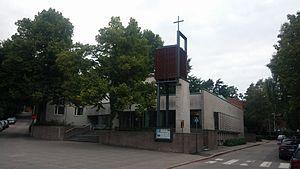
L'église de Munkkiniemi est une église luthérienne située dans le quartier de Munkkiniemi à Helsinki en Finlande.
Pauli Artturi Salomaa est un architecte finlandais.
Cet article recense les églises évangéliques-luthériennes de Finlande.